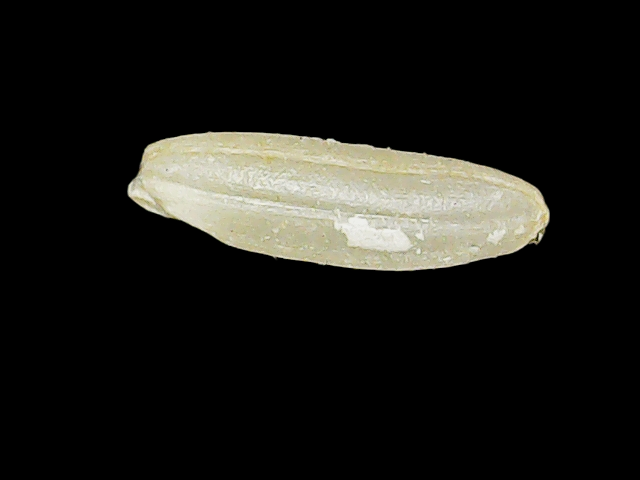
Rice variety: Binadhan17